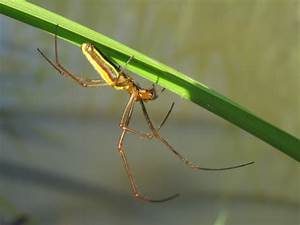
Label: spider